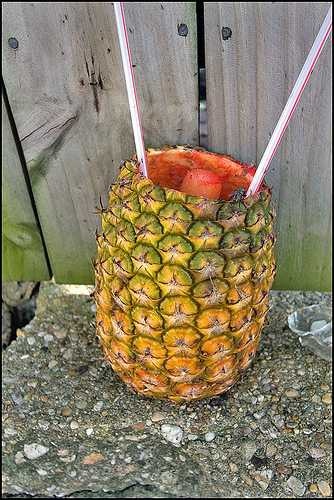
Label: Pineapple